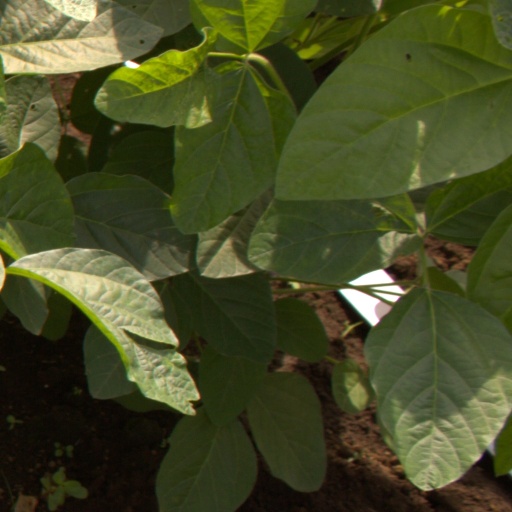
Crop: soybean